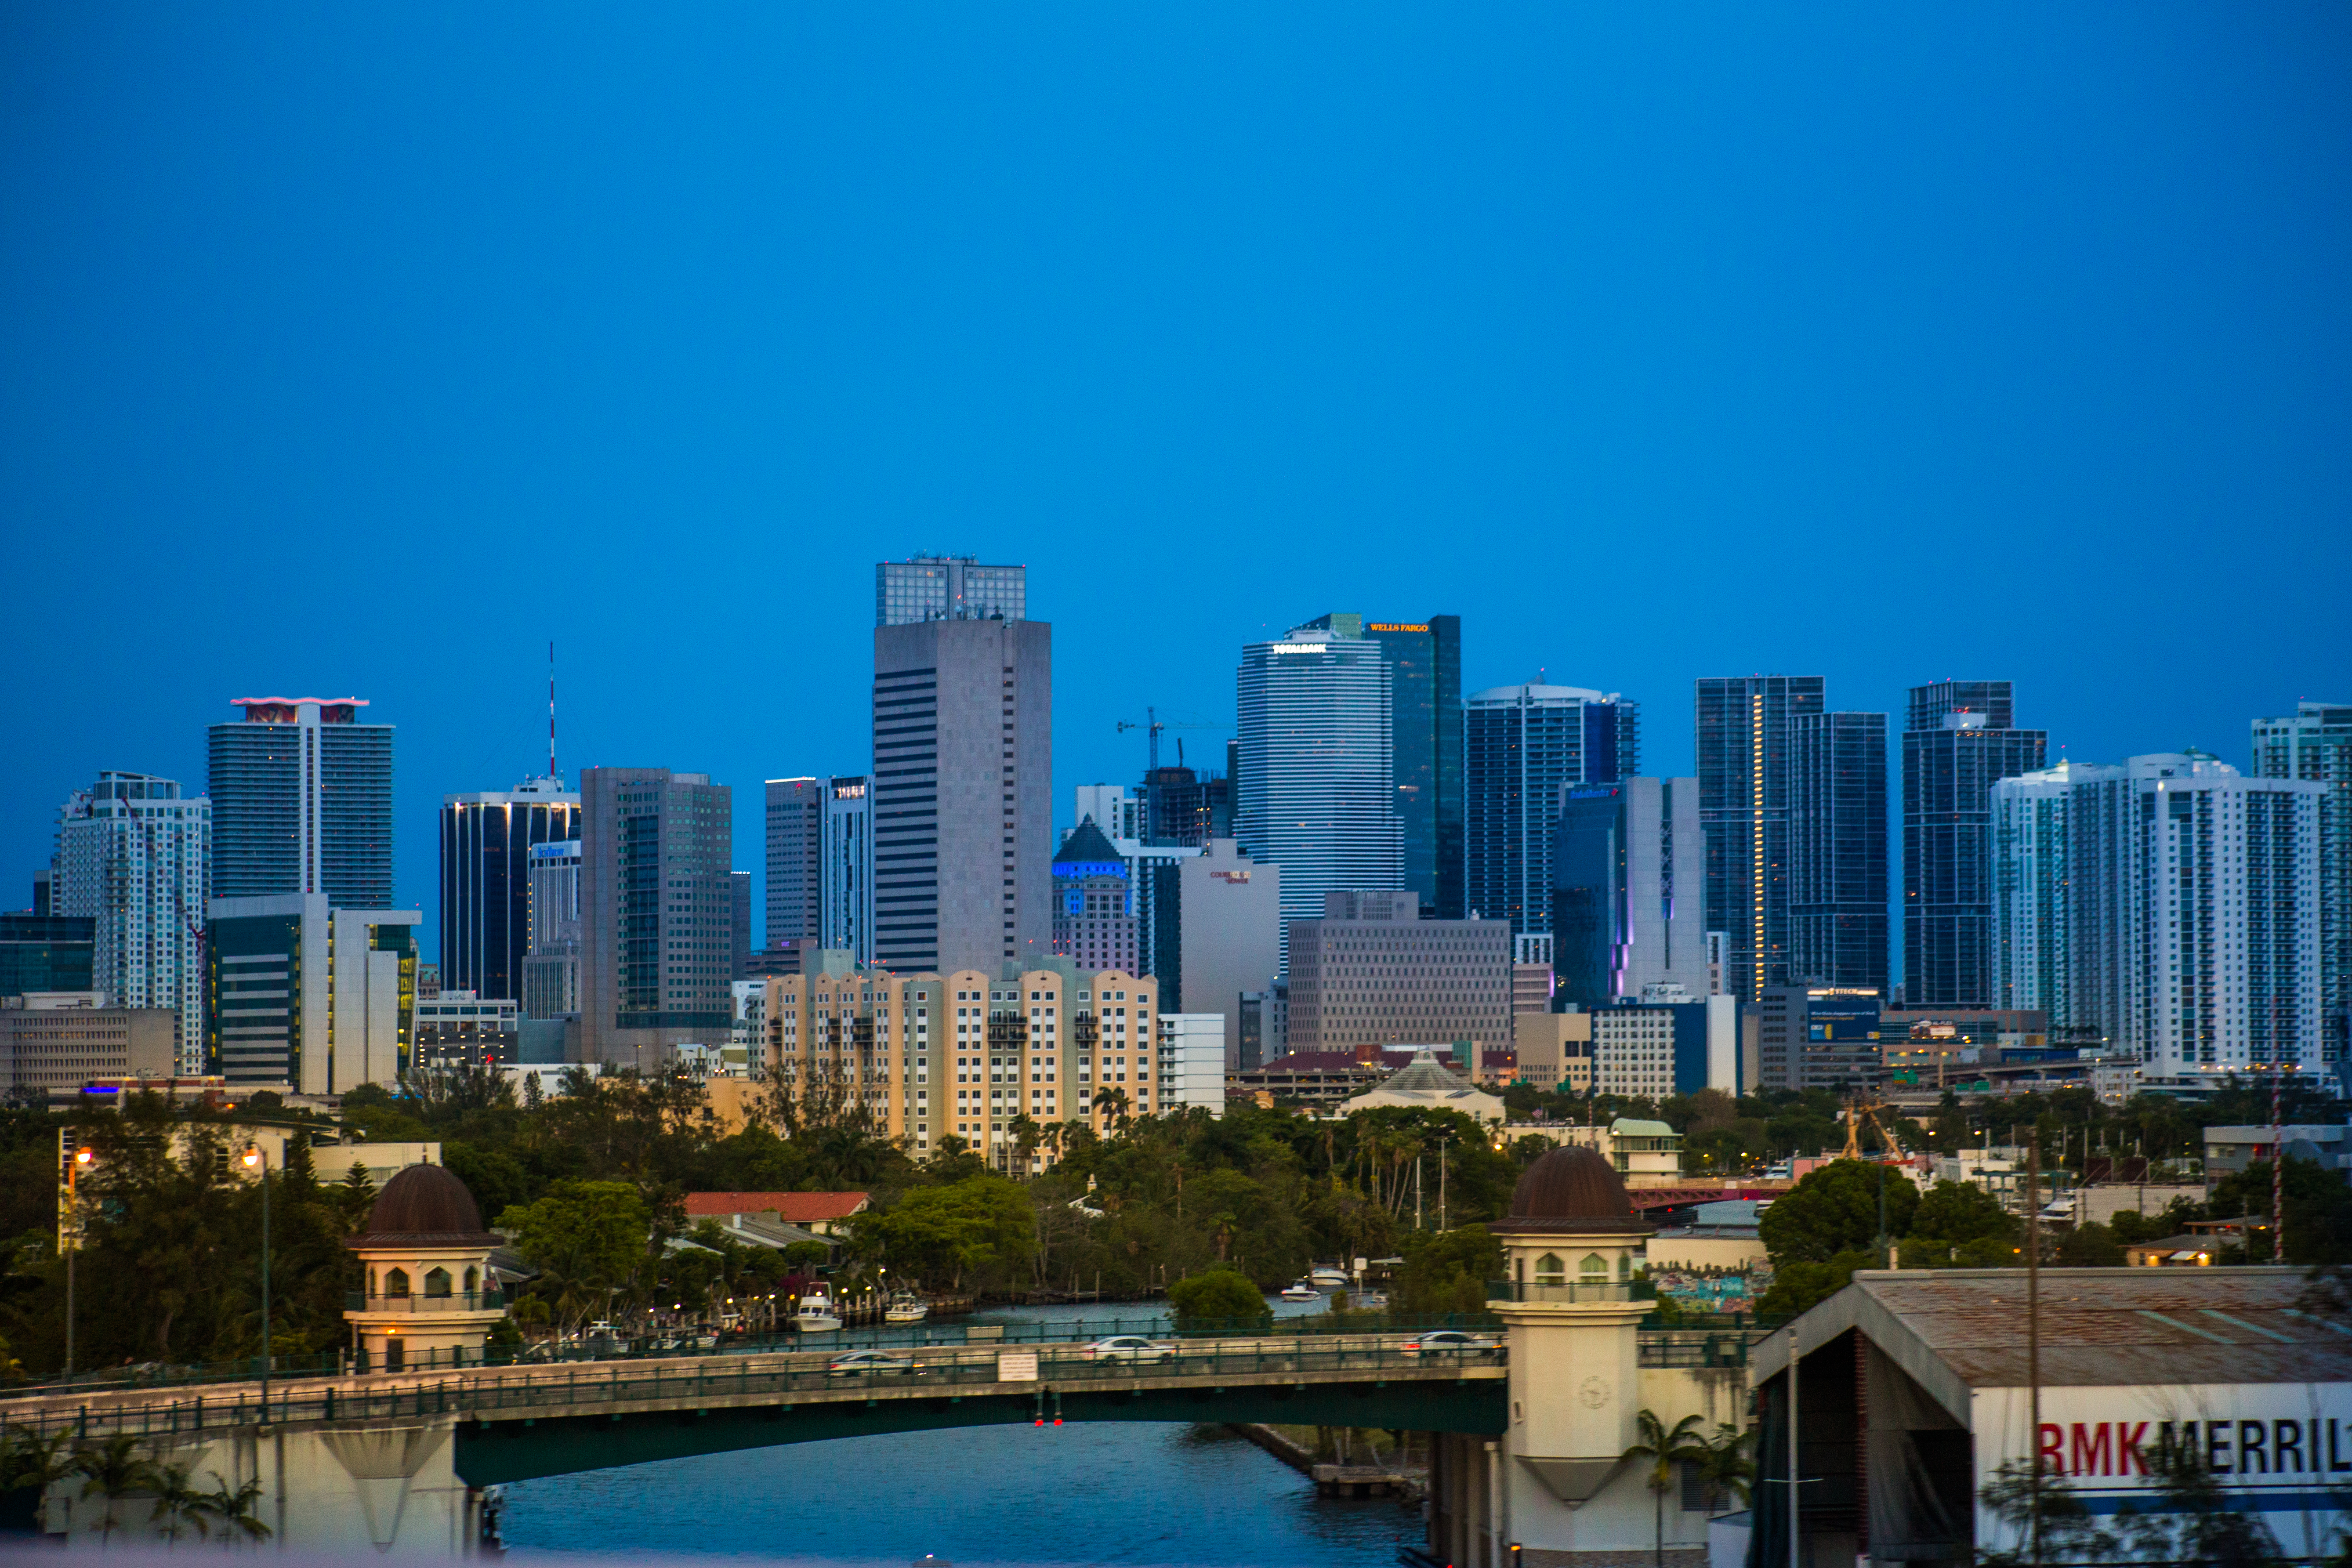
downtown, miami, florida, canon 6d, Urban Landscapes, street photography, metropolitan area, city, cityscape, skyline, urban area, sky, skyscraper, metropolis, daytime, tower block, condominium, reflection, residential area, building, real estate, water, horizon, evening, night, corporate headquarters, suburb, tree